Alan Ball Jr.

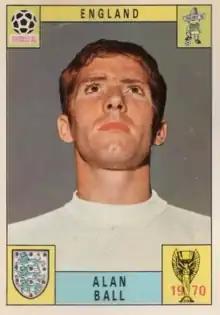
Ball's trading card from the Mexico 70 series issued by Panini.

By now, Ball was one of the first names on Ramsey's England teamsheet and he was in the squad which travelled as defending champions to the altitude of Mexico for the 1970 World Cup. Ball famously hit the crossbar with a shot as England lost one of their group games 1–0 to Brazil. England won their other group games and progressed to another showdown with West Germany in the quarter finals, but the heat sapped Ball's natural industry. England lost a 2–0 lead and their reign as world champions ended with a 3–2 loss.